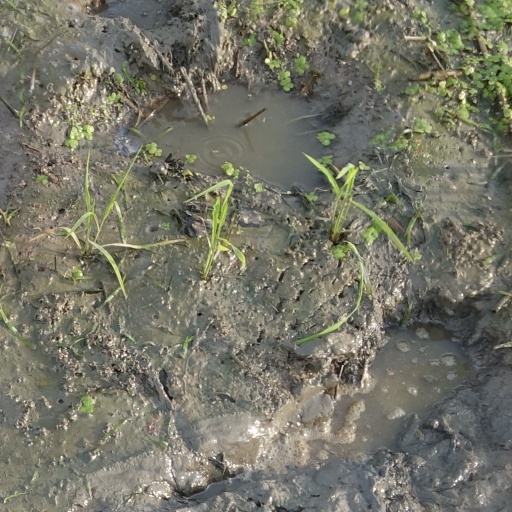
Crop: rice